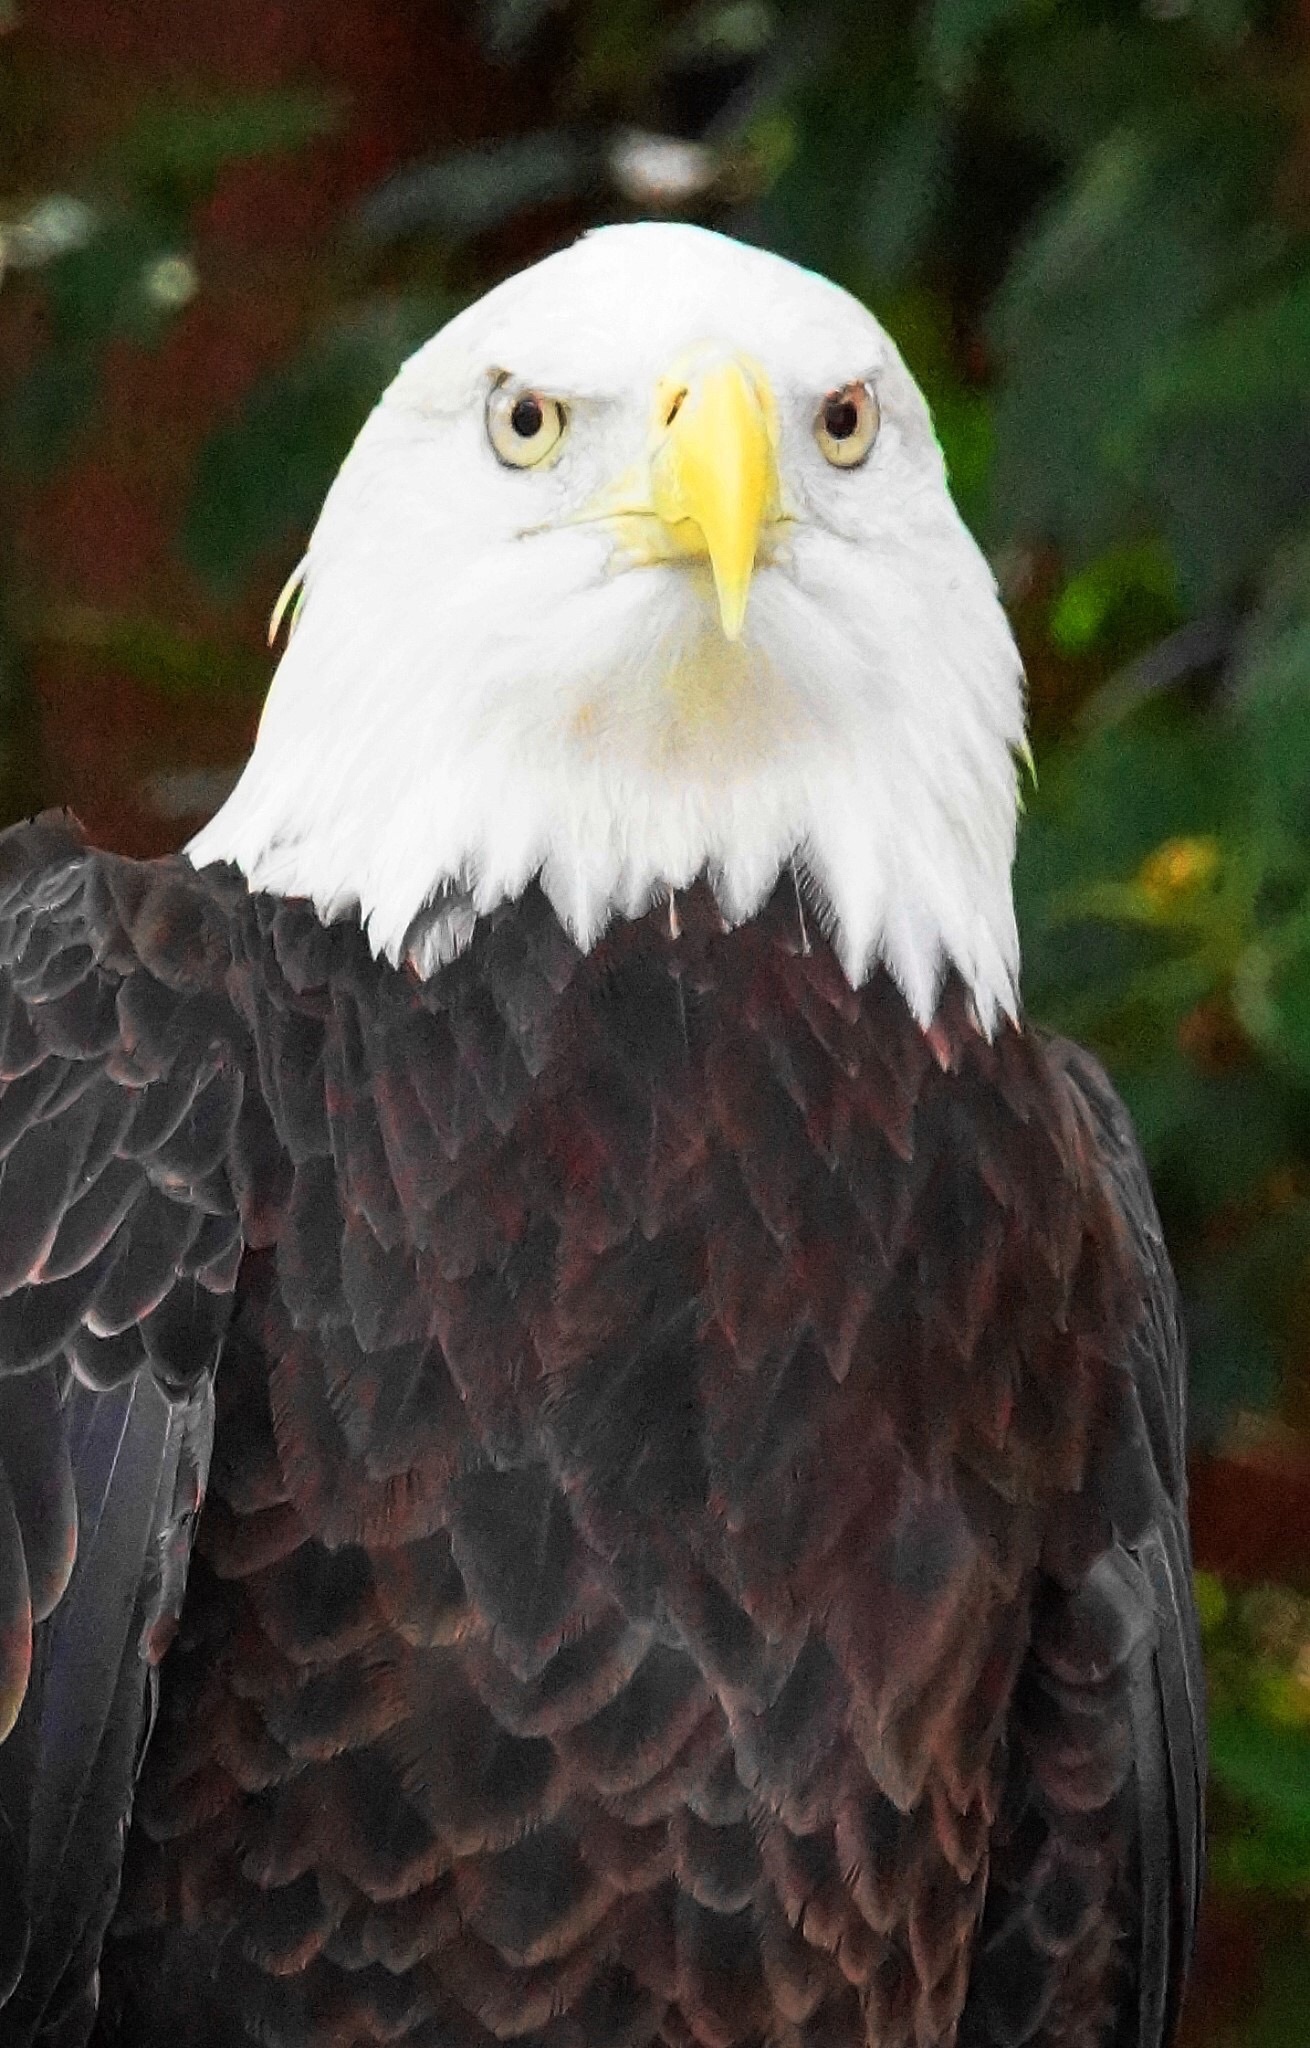
nature, silhouette, bird, wing, animal, wildlife, beak, eagle, feather, fauna, raptor, majestic, bird of prey, bald eagle, bald, vertebrate, accipitriformes